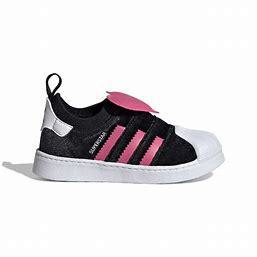
Brand: Adidas
Model: Superstar 360